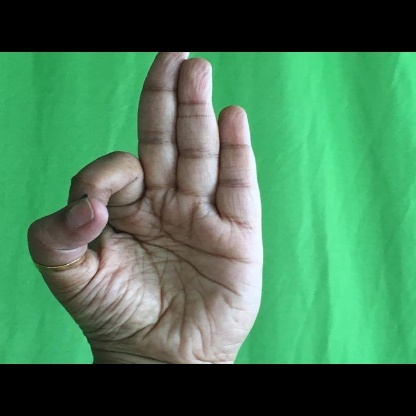
Mudra: Aralam